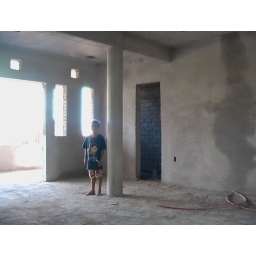
2nd floor stuccoed,bathroom awaits.This column was not in original plan,we added it for good measure.